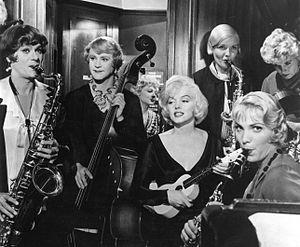
Le sadisme et le masochisme sont deux thèmes présents dans le septième art. Plutôt que de parler de sadomasochisme ou BDSM au cinéma, cet article sépare le sadisme du masochisme, ce qui permet de traiter l'ensemble des films, qu'ils abordent la seule thématique du sadisme, ou bien celle du masochisme, et sans qu'il soit forcément et uniquement question de jeux sexuels contractuels.
Marilyn Monroe [ˈmɛəɹɪlɪn mənˈɹoʊ], née Norma Jeane Mortenson le 1ᵉʳ juin 1926 à Los Angeles, où elle est morte le 4 août 1962, est une actrice, mannequin et chanteuse américaine. Plus d'un demi-siècle plus tard, elle continue d'être une icône majeure de la culture populaire.
Certains l'aiment chaud est un film américain de Billy Wilder sorti en 1959. C'est une comédie romantique qui s'aventure sur le terrain, très peu exploré à l'époque, de l'homosexualité.